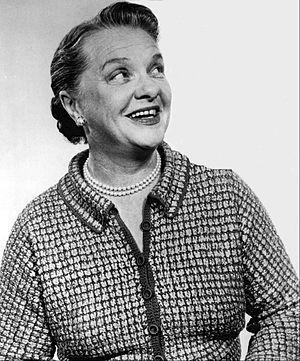
Grace Stafford est une actrice américaine née le 7 novembre 1903 à New York, morte le 17 mars 1992 à Burbank.